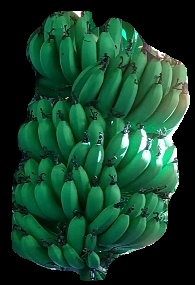
Variety: pachbale
Grade: grade1